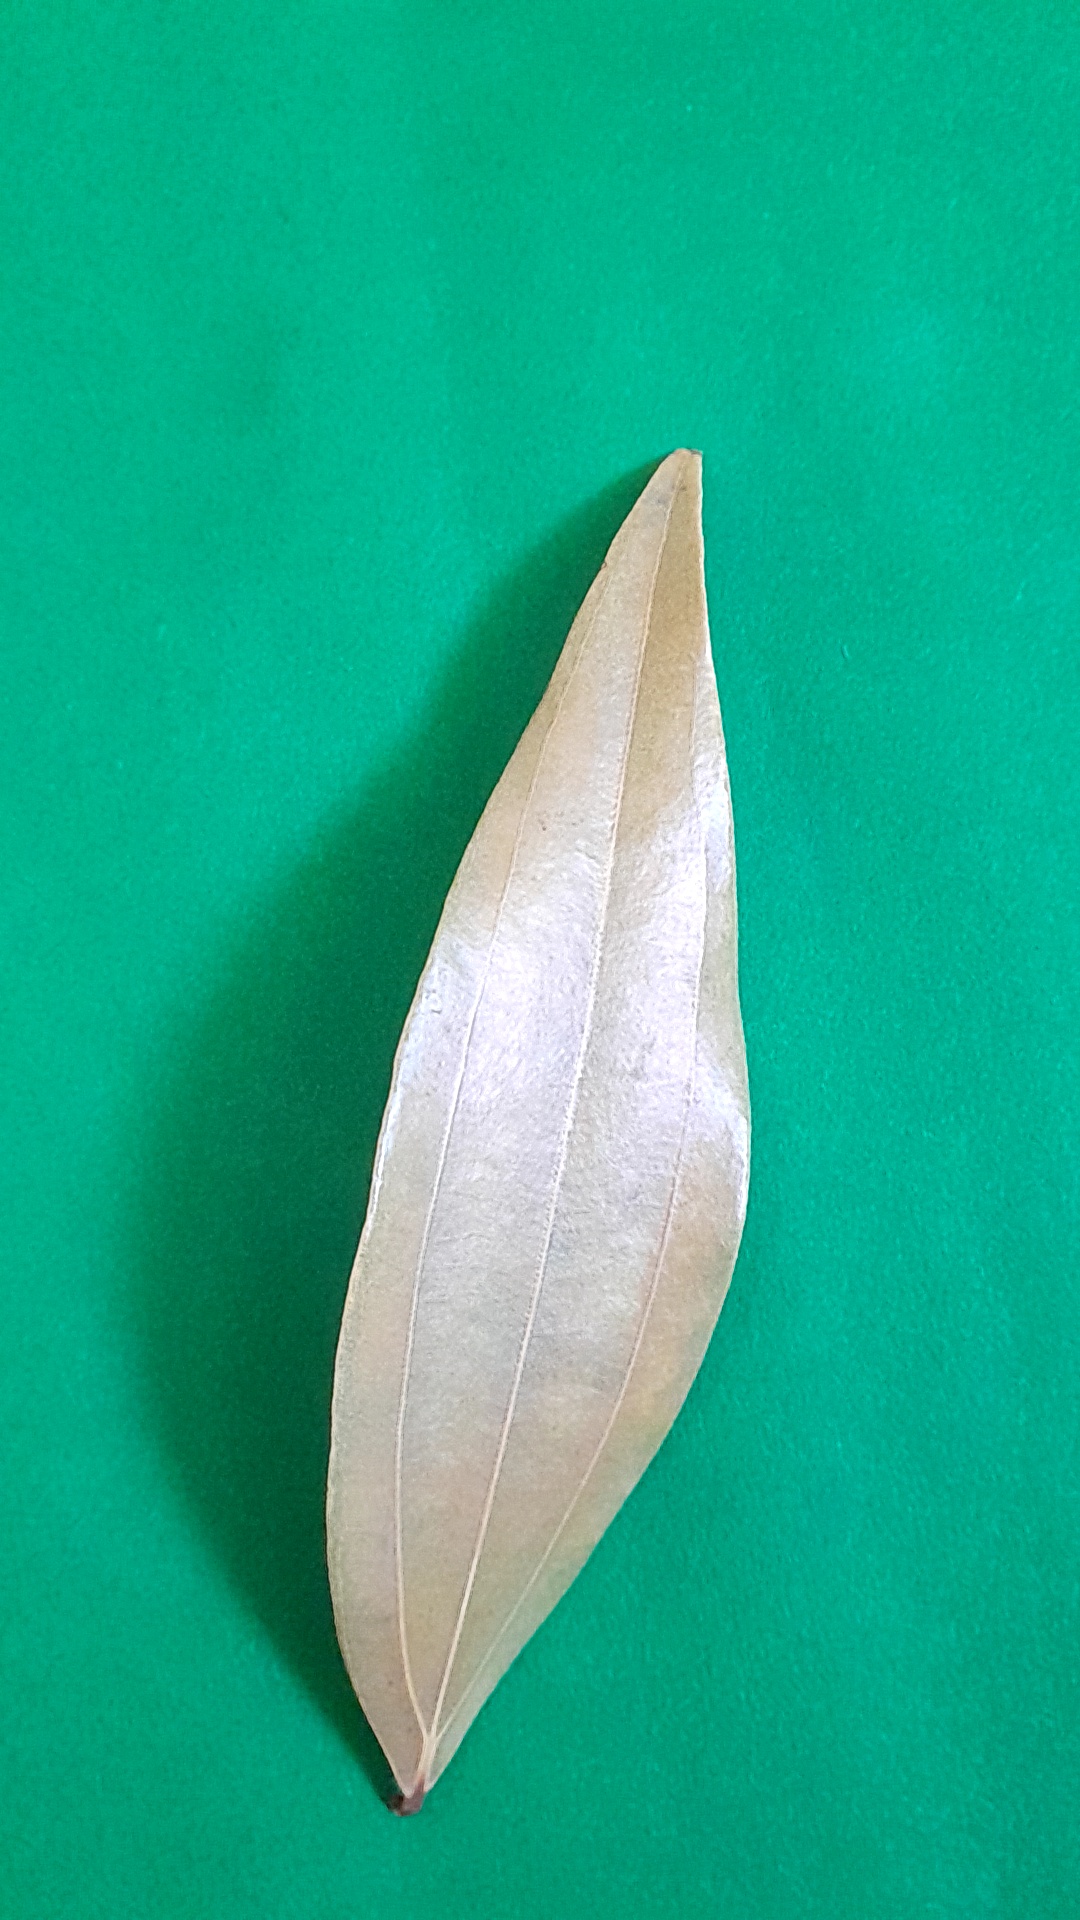
Label: Dry Leaf